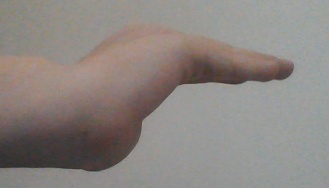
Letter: haa